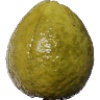
Label: Guava 1